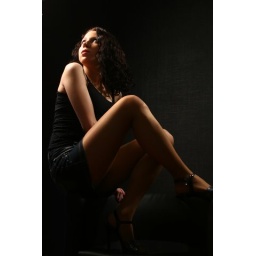
Girl in a black dress with nice legs